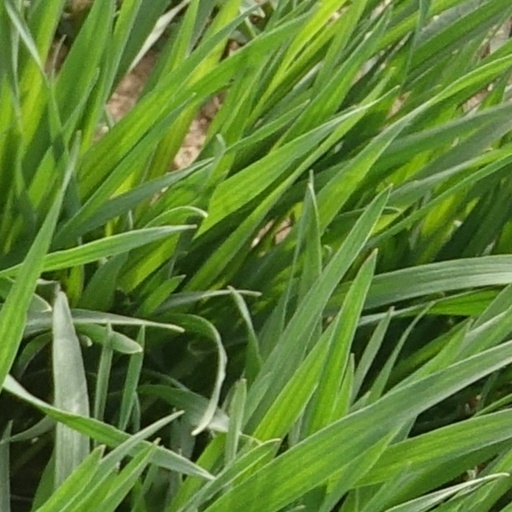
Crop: wheat